USNS Burlington

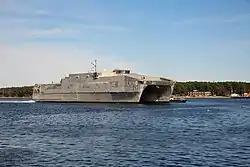
USNS "Burlington" pulls into Little Creek–Fort Story on 14 February 2019

"Burlington" was christened on 24 February 2018 by ship's sponsor Marcelle Leahy and launched at Austal USA in Mobile, Alabama on 1 March 2018. The U.S. Navy accepted delivery of "Burlington" on 15 November 2018.